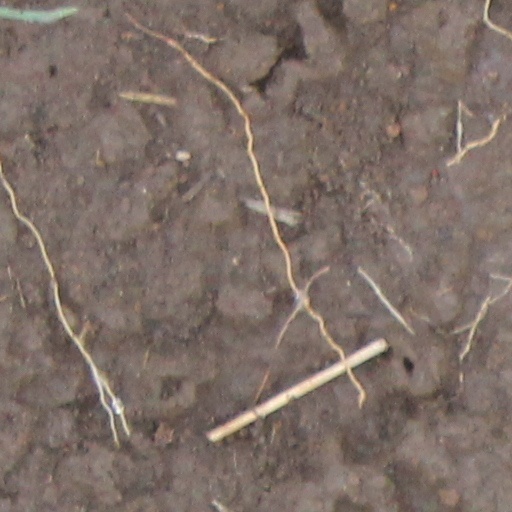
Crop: wheat